33 Signal Regiment (Canada)

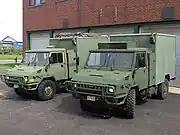
LSVW Command Posts

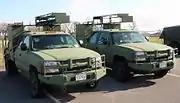
LUVW MilCOTS - Line Laying variant

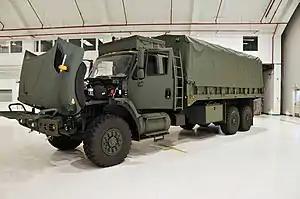
MSVS MilCOTS

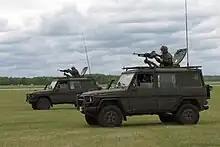
G-Wagon

On March 24, 2010, Justin Fogarty was formally appointed honorary lieutenant-colonel of the 33 Signal Regiment. HLCol Fogarty is the managing partner of Regent Law Professional Corporation. HLCol Fogarty is now the Honorary Colonel of the Toronto Scottish Regiment.